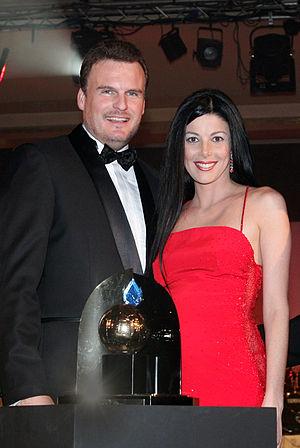
Miss International est un concours annuel de beauté créé en 1960 à Long Beach, dans l'État de la Californie, aux États-Unis. Il est avec Miss Monde, Miss Terre, et Miss Univers l'un des plus grands concours de beauté au monde.